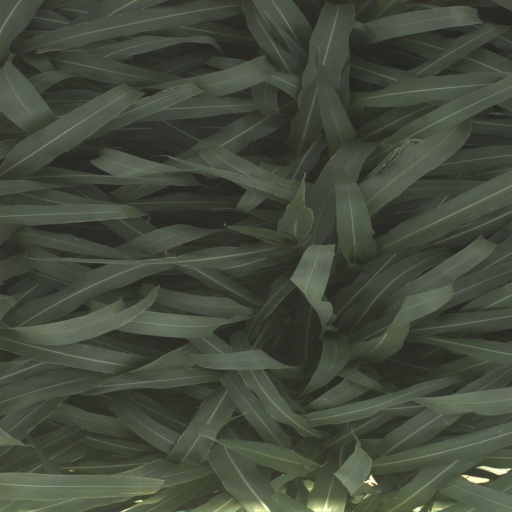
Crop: sorghum